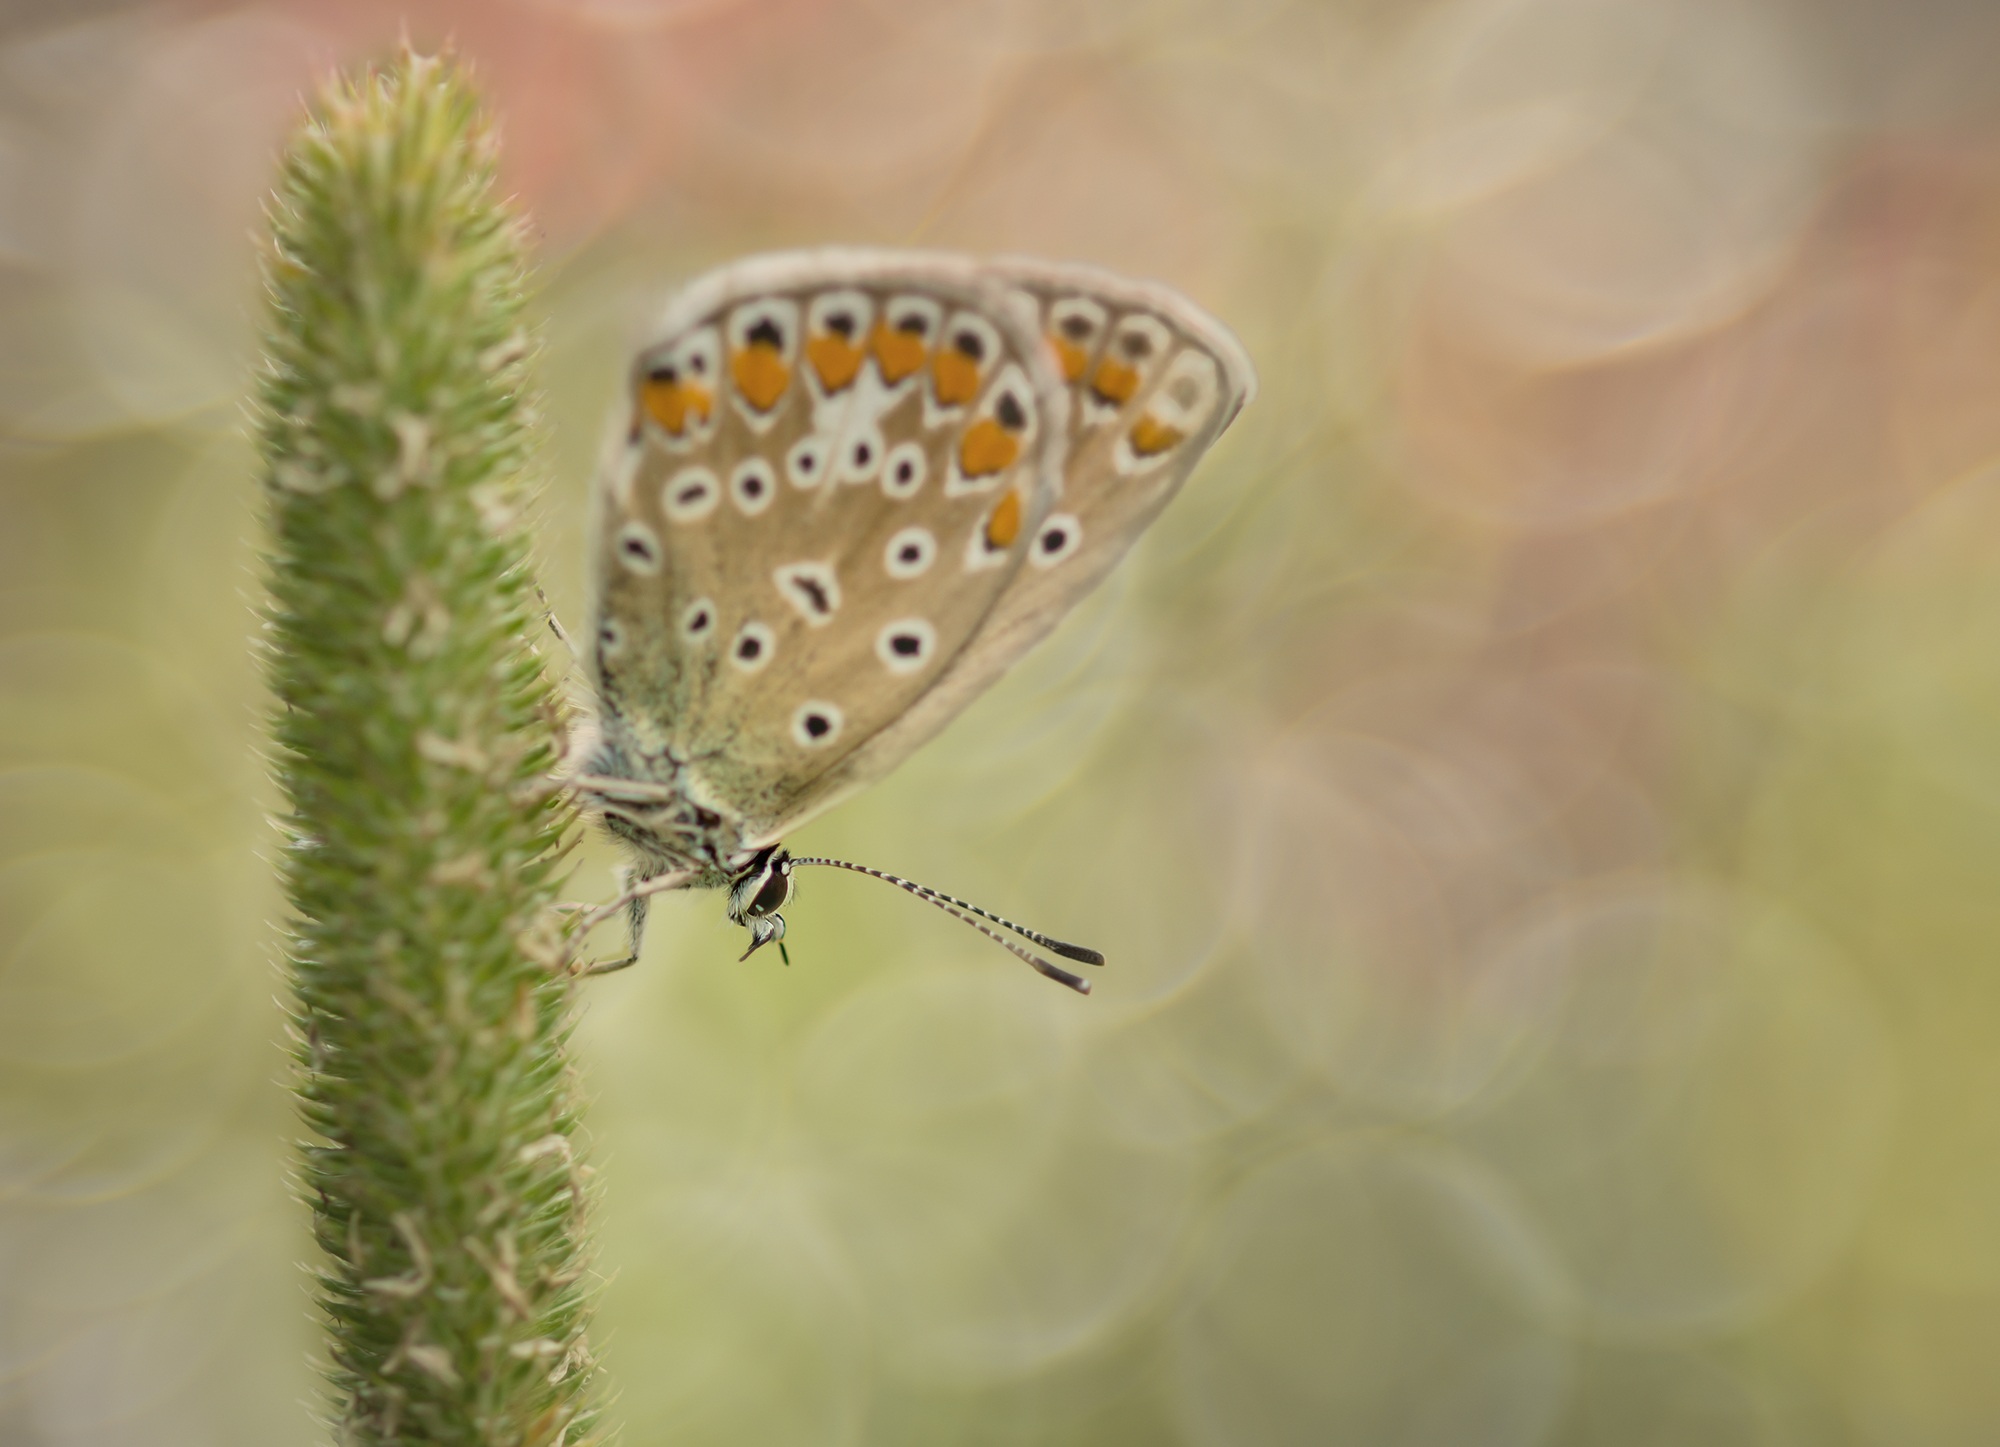
nature, grass, wing, bokeh, photography, meadow, flower, animal, summer, color, insect, blue, butterfly, fauna, invertebrate, close up, blade of grass, butterflies, lycaenidae, macro photography, arthropod, halm, pollinator, common blue, moths and butterflies, lycaenid, restharrow's blue, common bl uling, blue tint